Attenuation theory

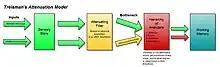
Information processing model of Treisman's Attenuation theory

Treisman's attenuation model of selective attention retains both the idea of an early selection process, as well as the mechanism by which physical cues are used as the primary point of discrimination. However, unlike Broadbent's model, the filter now attenuates unattended information instead of filtering it out completely. Treisman further elaborated upon this model by introducing the concept of a threshold to explain how some words came to be heard in the unattended channel with greater frequency than others. Every word was believed to contain its own threshold that dictated the likelihood that it would be perceived after attenuation.